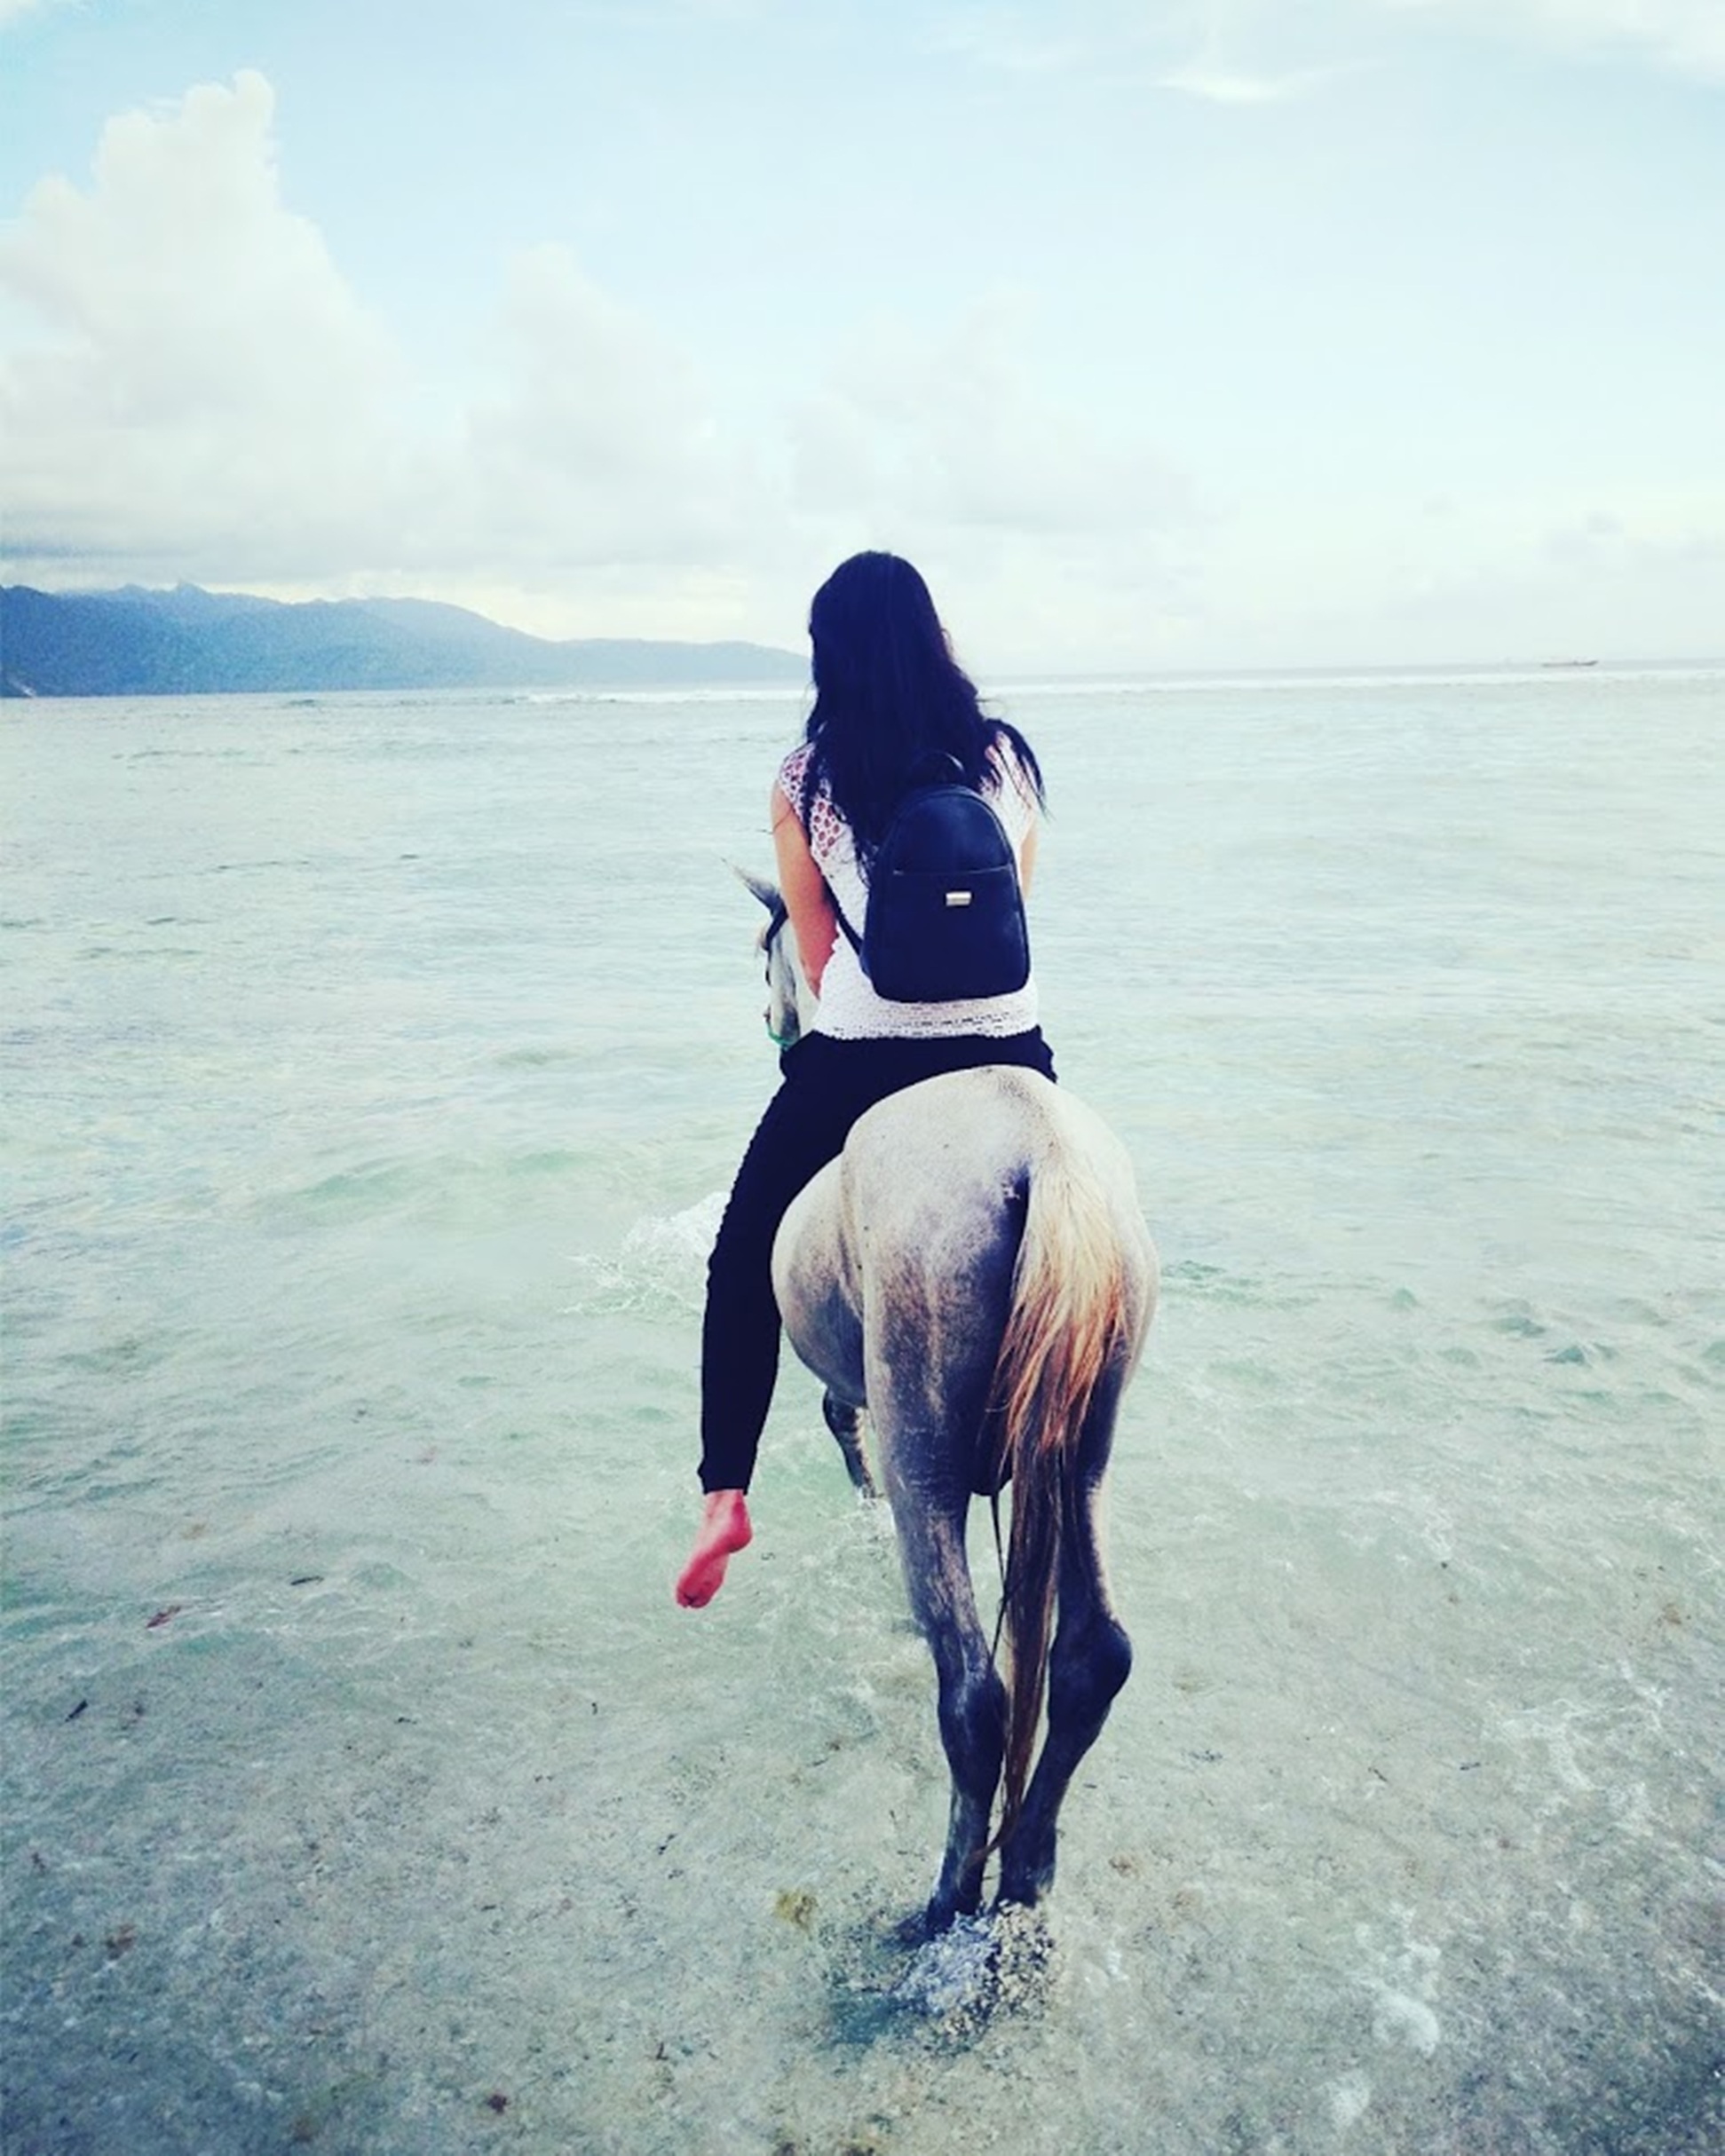
beach, landscape, sea, water, nature, sand, ocean, horizon, person, people, sky, girl, sunshine, sun, woman, sunset, night, play, warm, sunlight, view, alone, looking, summer, vacation, travel, jumping, female, tranquility, evening, young, relax, paradise, tropical, horse, natural, seascape, peace, training, holiday, calm, bay, romantic, asia, blue, extreme sport, tourism, lifestyle, football, relaxing, native, dream, fun, relaxation, happy, happiness, sports, joy, culture, exotic, indonesia, active, destination, bali, harmony, summer vacation, beach sunset, equestrianism, summer fun, balinese, kuta, raiding, horse like mammal